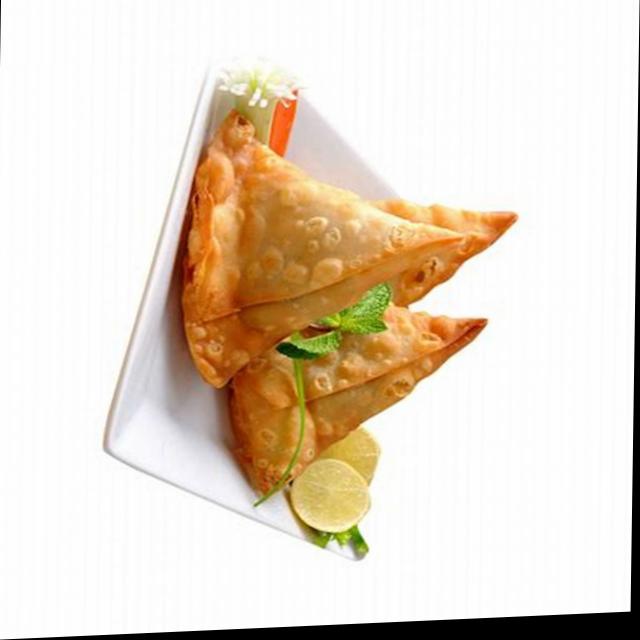
Dish: samosa